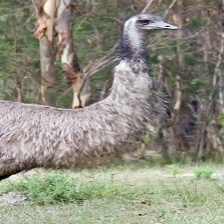
Species: EMU
Scientific name: DROMAIUS NOVAEHOLLANDIAE